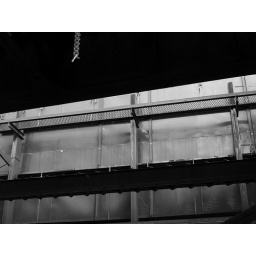
under the railroad bridgebehind the sign